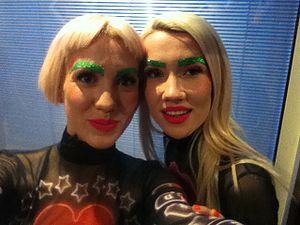
Blonde Electra est un duo pop britannique composé des sœurs germano-britanniques Jasmine « Jazzy » King et Natasha « Ruby » King. Elles forment le groupe à Dusseldorf en 2013 après avoir quitté leur ancien groupe KING.